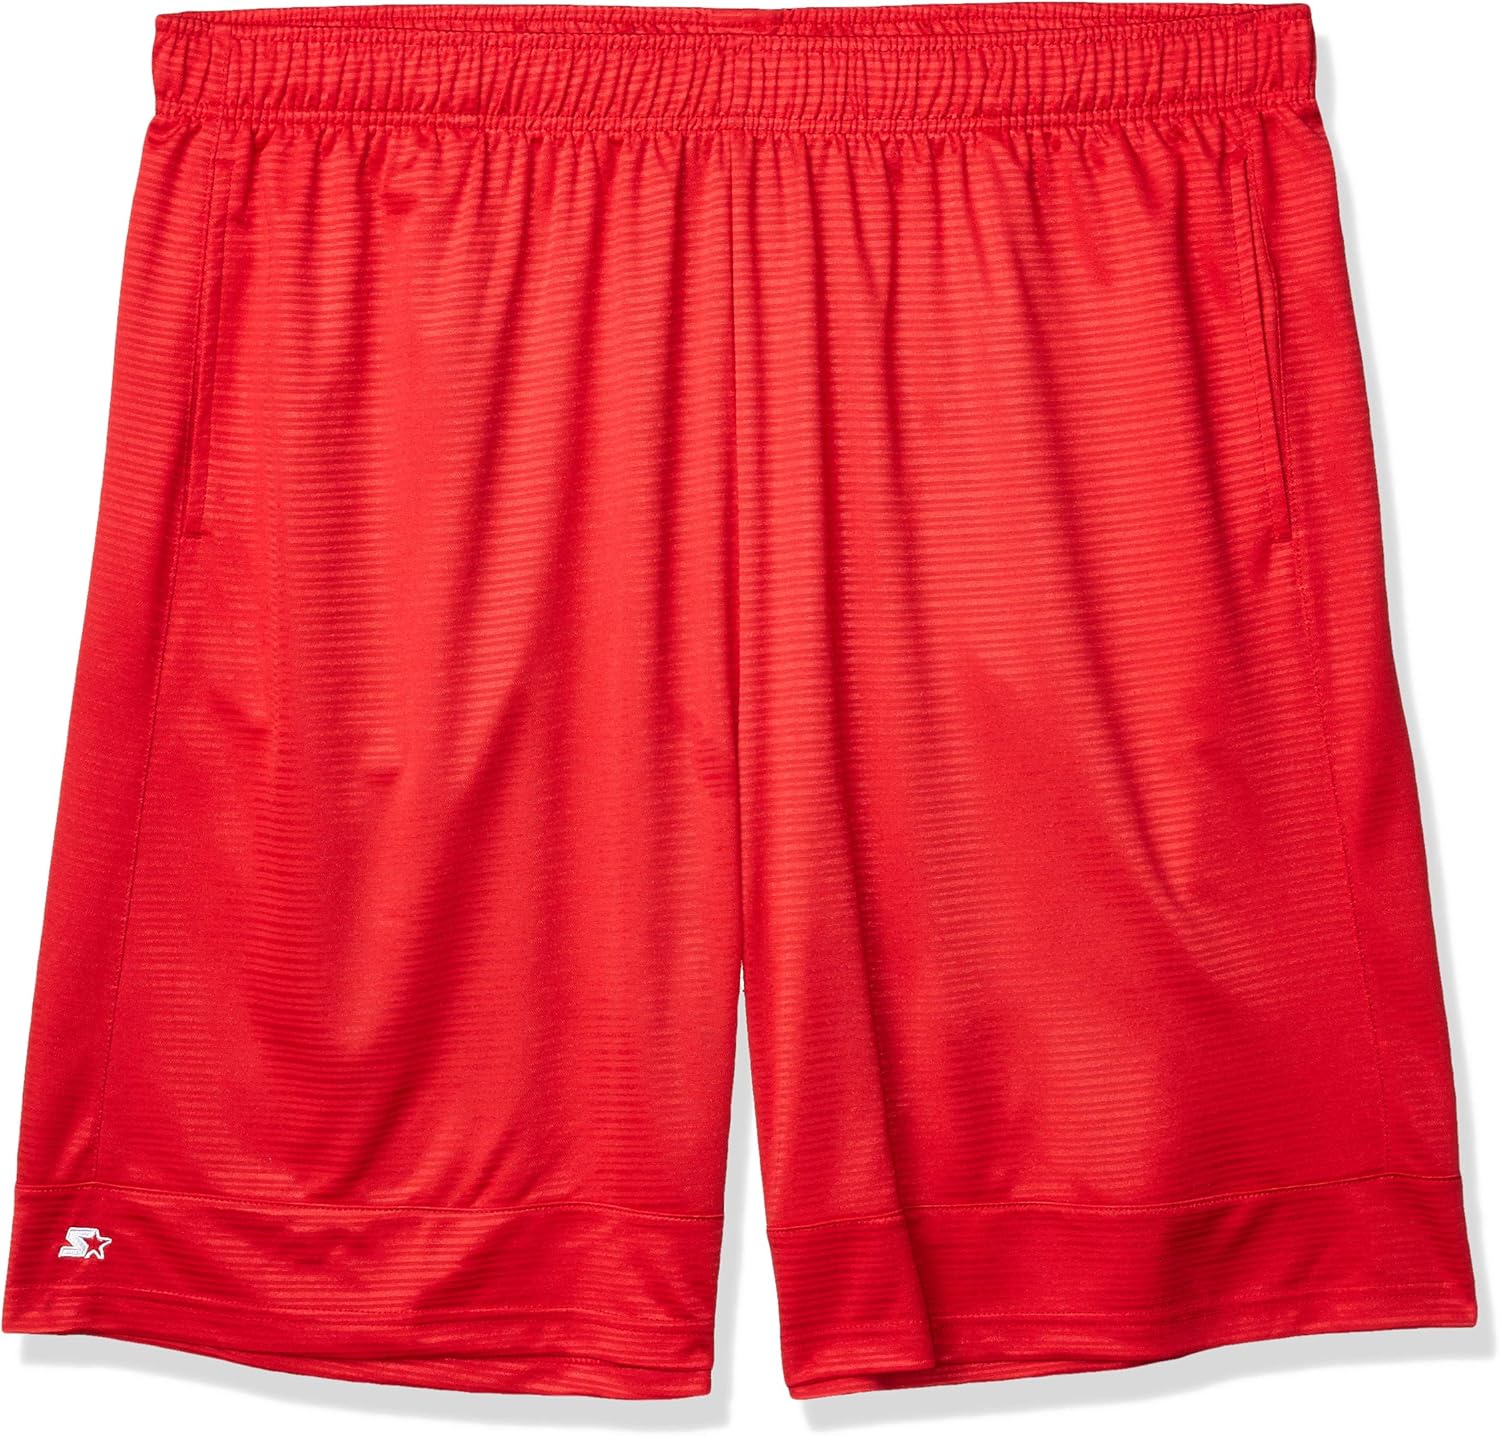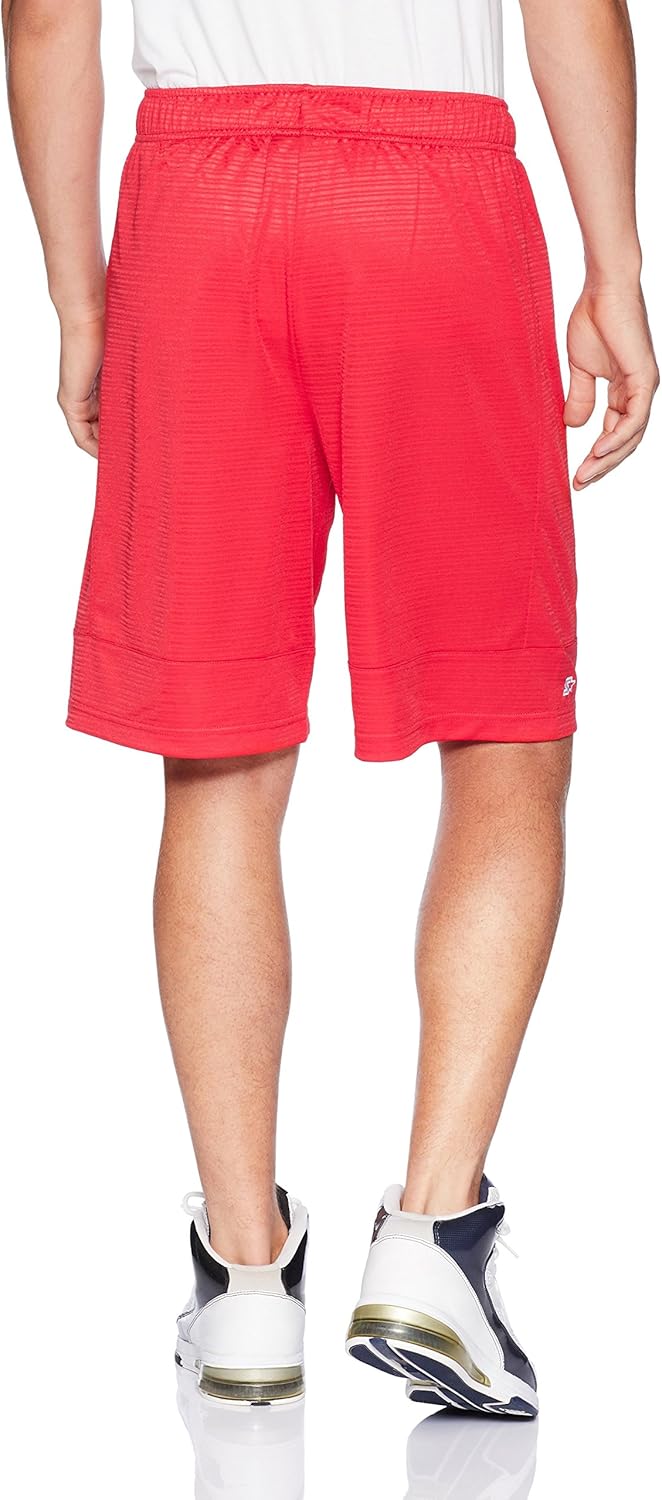
Starter Men's 10" Dazzle Basketball Short with Pockets, Amazon Exclusive
Category: AMAZON FASHION
An Amazon Brand - This fully lined essential active short is made with breathable non-shrink material and features on-seam pockets and an adjustable logo drawcord at the waist On the move since 1971, Starter is back and ready to play harder than ever. Our Amazon-exclusive collection offers T-shirts, sweatshirts, and sweatpants for Men, Women, and Kids. Just look for the star on our soft-as-ever hoodies, performance tops, leggings, and more. From the field to the stands, everyone dreams of being a Starter.
Features: 100% Polyester | Imported | Drawstring closure | Machine Wash | Starter hangtag doubles as a sticker! | This fully lined essential active short is made with breathable non-shrink material and features on-seam pockets and an adjustable logo drawcord at the waist | Fashionable side stitching brings an elevated look to a trusted staple short | Amazon Exclusive, Men's Activewear